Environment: lab
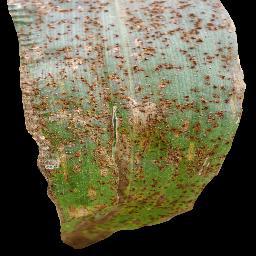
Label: common_rust